Douliu

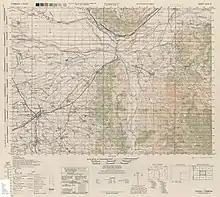
Map of Douliu (labeled as Toroku) and surrounding area (1944)

In 1901, during Japanese rule, was one of twenty local administrative offices established. In 1909, part of Toroku was merged into , while the remainder was merged with . In 1920, was established and governed under , Tainan Prefecture. Toroku Town covered modern-day Douliu and Linnei Township.